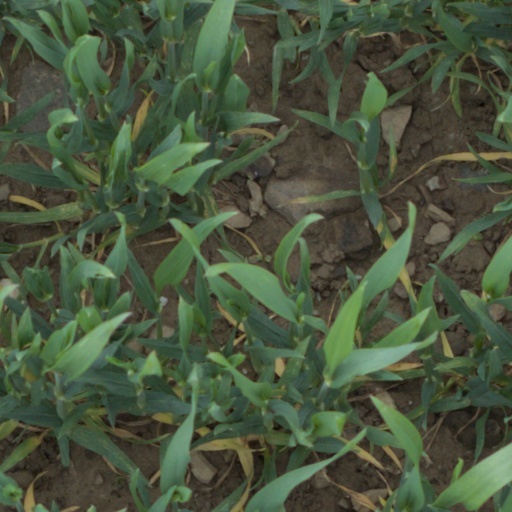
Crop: wheat